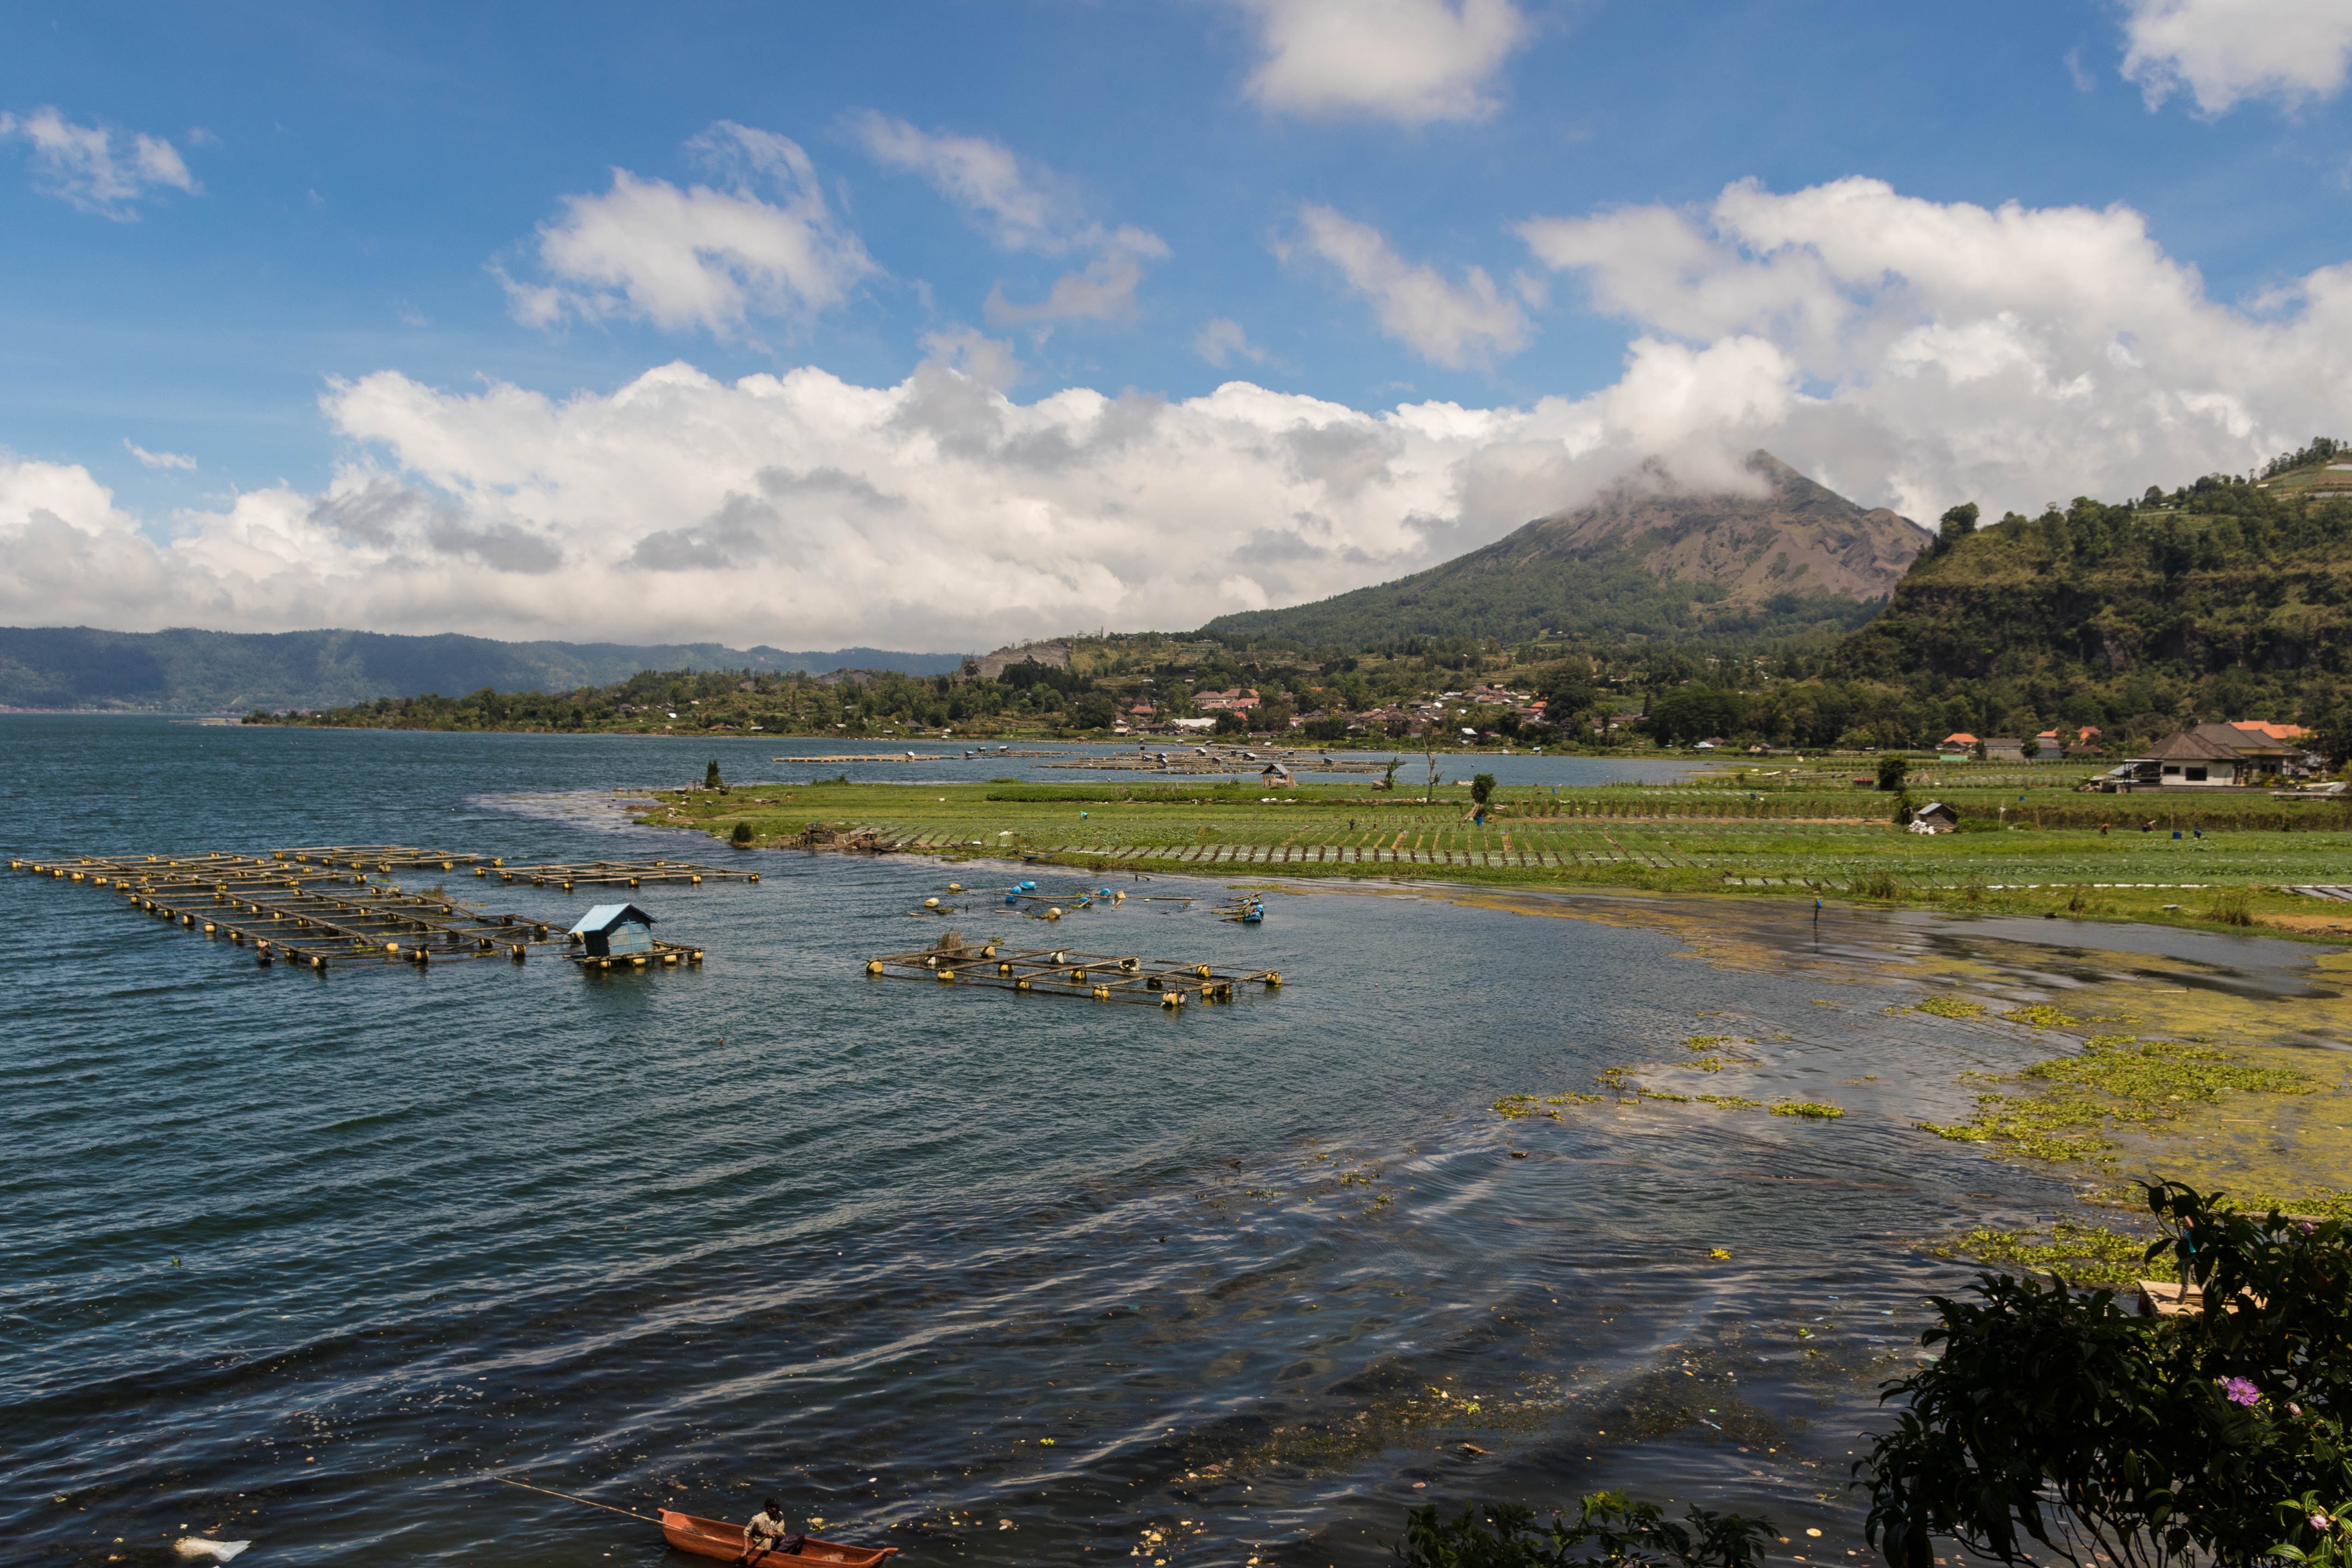
sea, coast, boat, shore, lake, river, vehicle, bay, reservoir, boating, wetland, loch